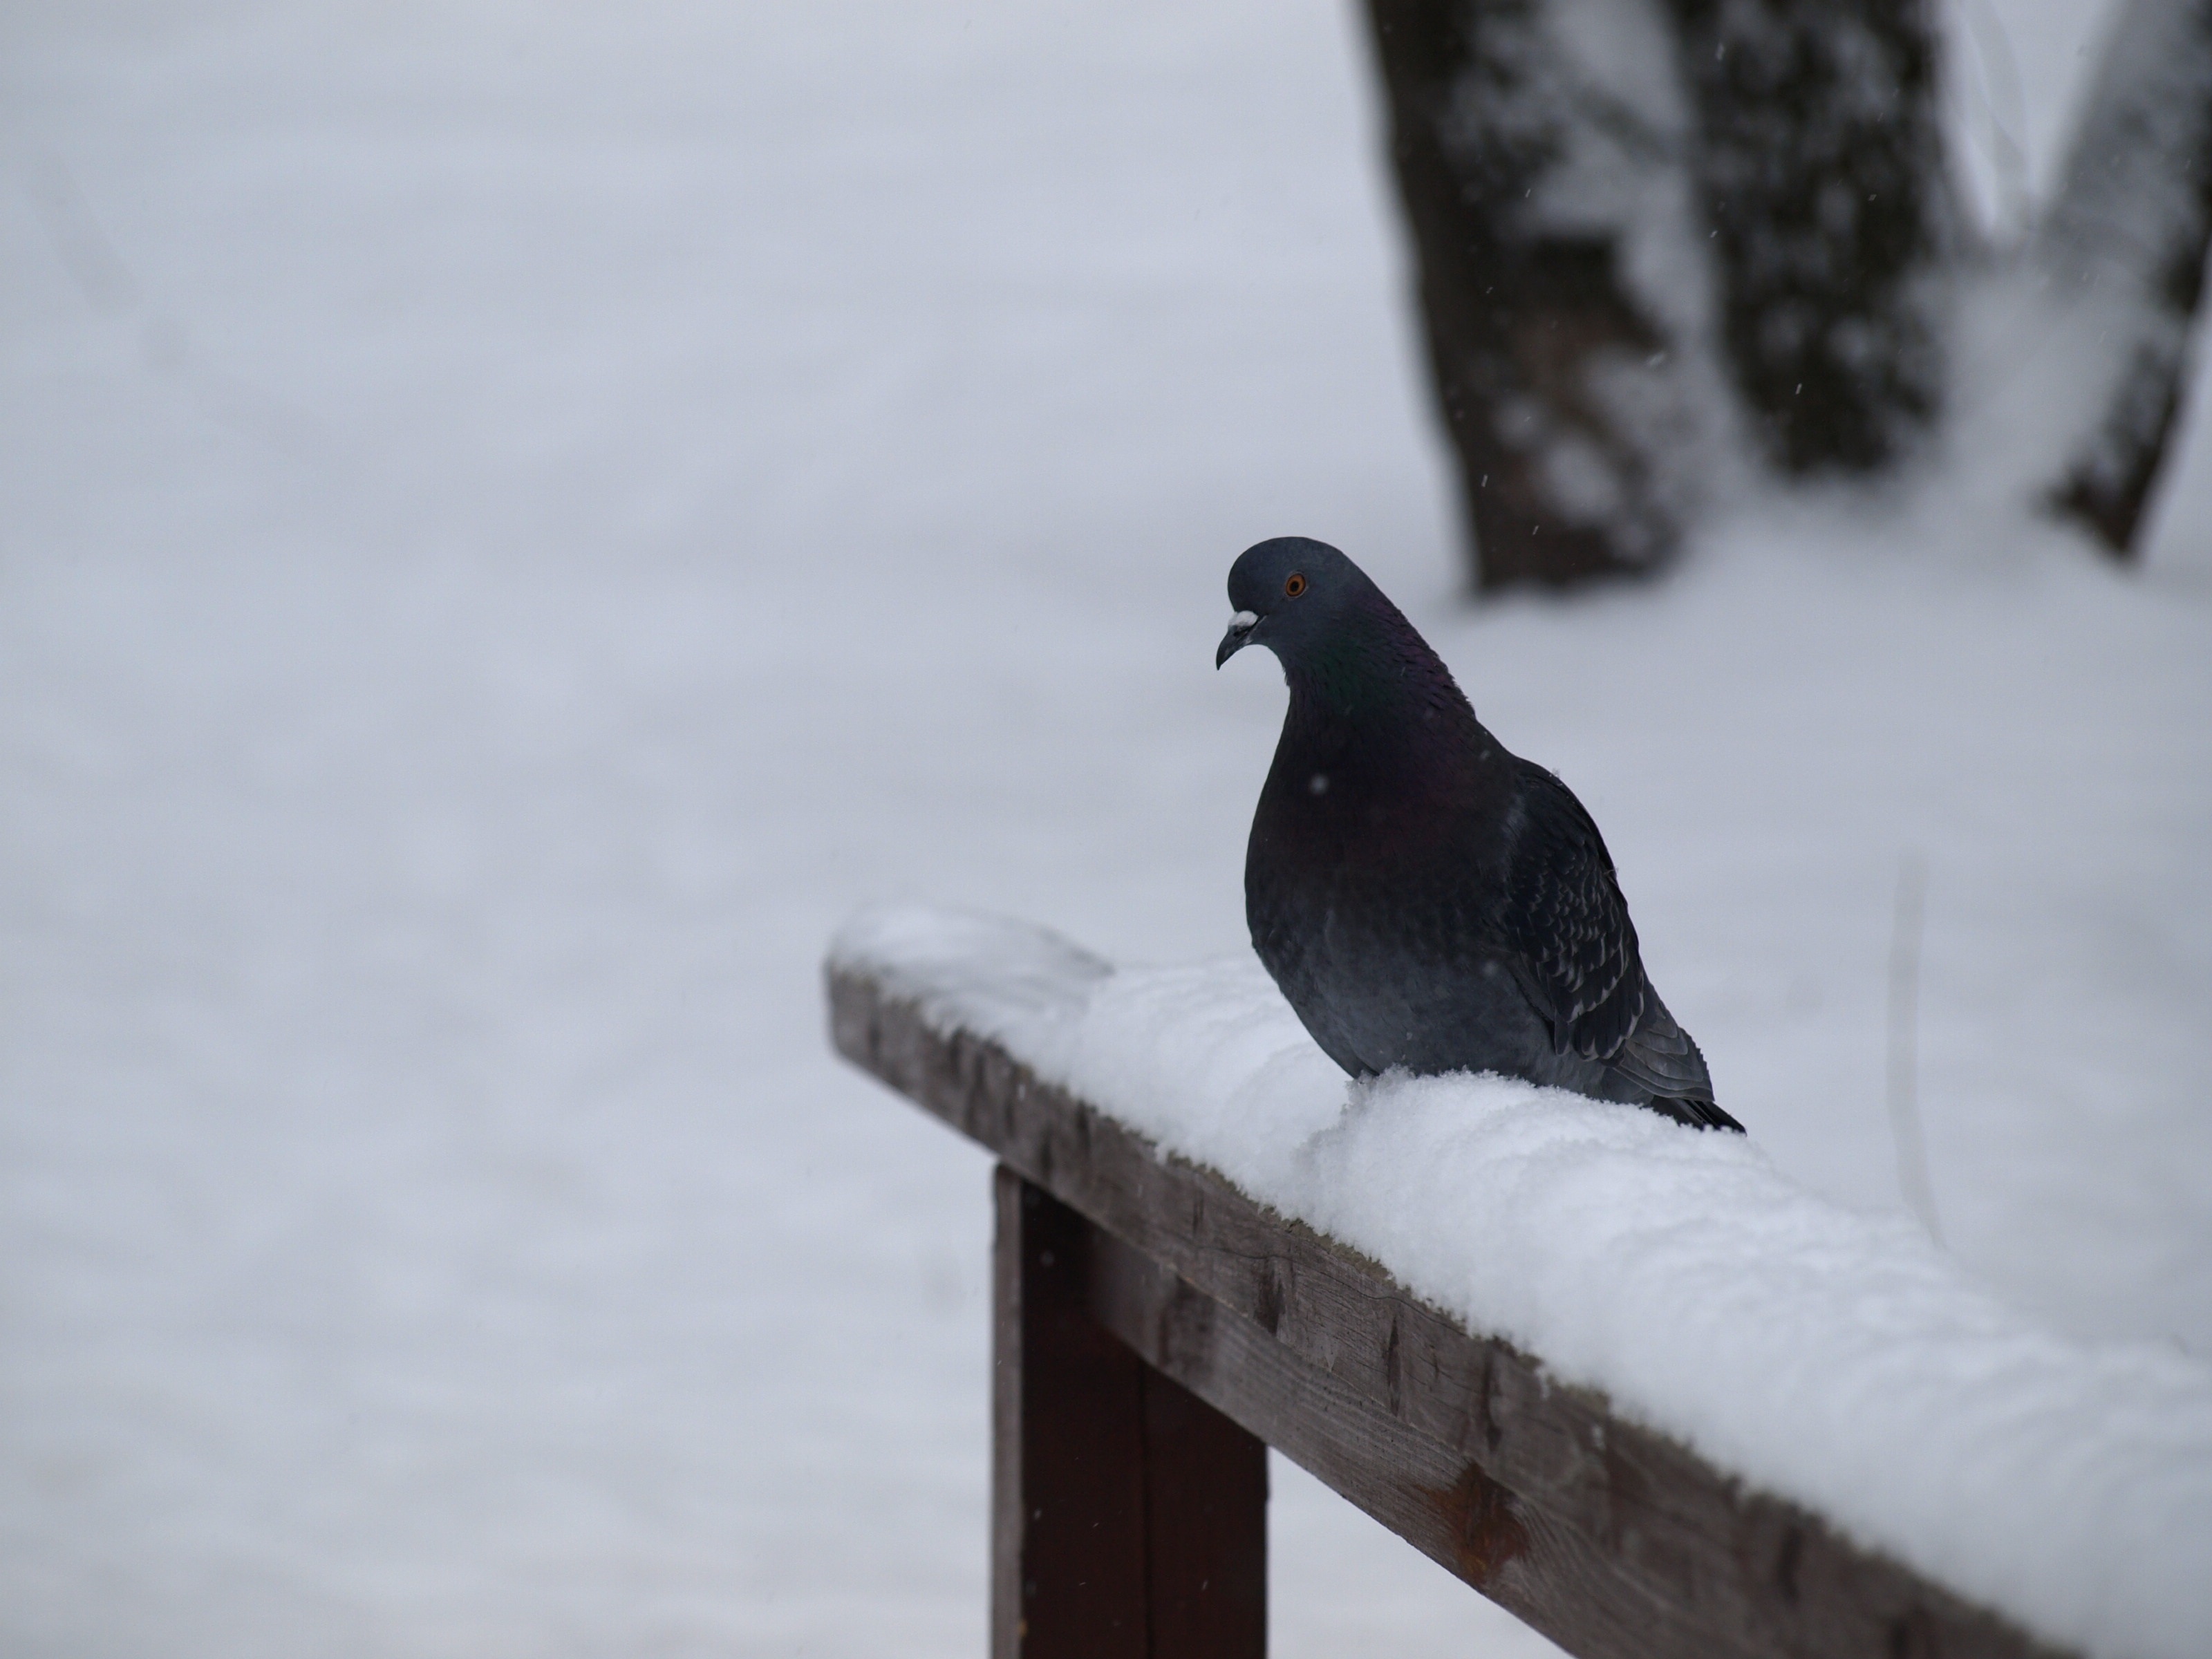
snow, winter, bird, white, beak, weather, season, fauna, vertebrate, perching bird